Olympic marmot

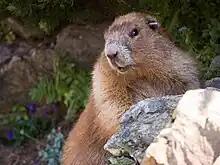
The lighter fur patches characteristic of the Olympic marmot in summertime

The Olympic marmot's head is wide with small eyes and ears; the body is stocky with stubby legs and sharp, rounded claws that facilitate digging; the tail is bushy and ranges from long. The Olympic marmot is about the size of a domestic cat; adults typically weigh from and are from in length, with the average being . This species may have the most pronounced sexual dimorphism found in marmots, with adult males weighing on average , post emergence in spring and at peak weights in autumn, respectively, and adult females weighing at the same times. Going on published weights, the Olympic marmot is the largest of the six marmot species found in North America, averaging slight heavier in mean body mass than hoary marmot and Vancouver marmot. Mean linear dimensions suggest the Olympic species is about 7% larger on average than these other two large North America species. The species rivals some lesser-studied Asian species as the largest marmots and largest members of the squirrel family, with similar body masses attainable by some species such as the Tarbagan marmot and the Himalayan marmot.